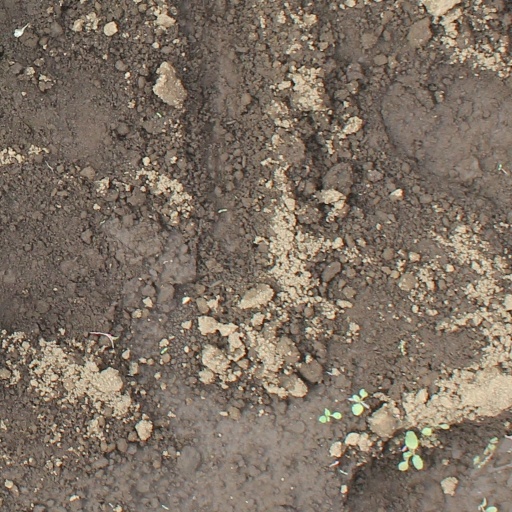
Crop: soybean